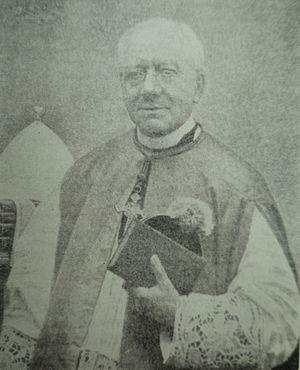
Mgr Delassus (1836-1921).